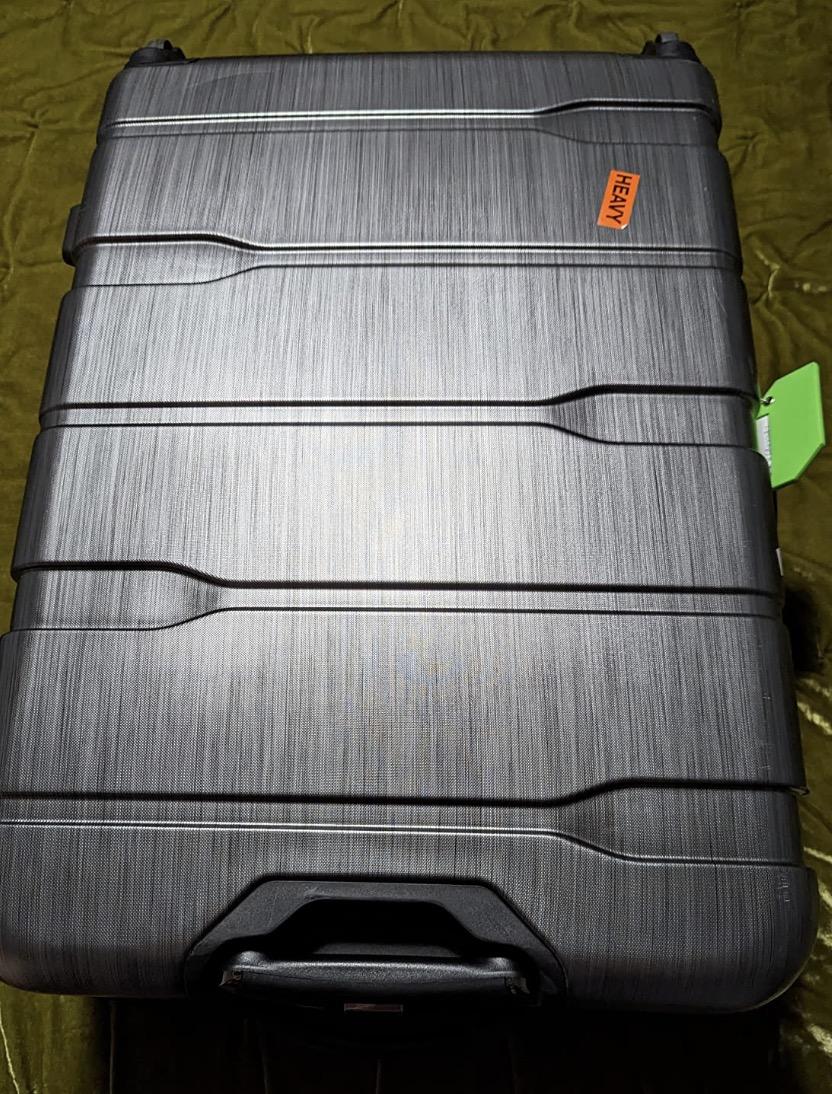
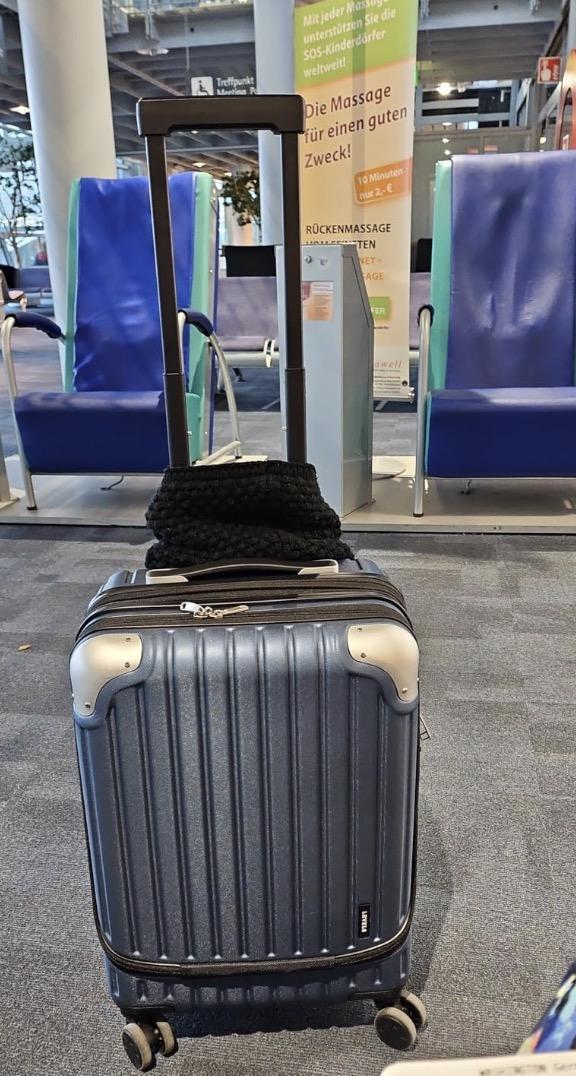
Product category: items_tea
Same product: no